William H. Dana

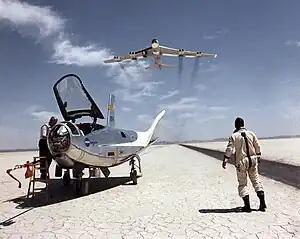
Bill Dana takes a moment to watch NASA's NB-52B cruise overhead after a research flight in the Northrop HL-10. On the left, John Reeves can be seen at the cockpit of the lifting body (1969).

Dana was Chief Engineer at NASA's Dryden Flight Research Center, Edwards Air Force Base, California, from 1993 until 1998, when he retired after almost 40 years of distinguished service to NASA. Formerly an aerospace research pilot, Dana flew the F-100 variable stability research aircraft and the Advanced Fighter Technology Integration/F-16 aircraft, as well as many others.